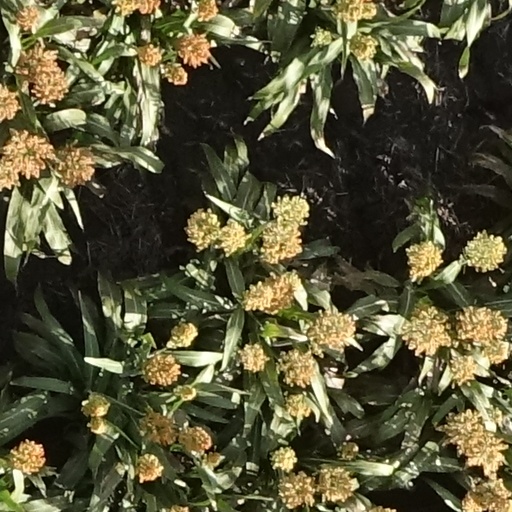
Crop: sorghum